Mujibur Rahman (general)

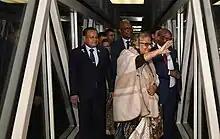

Mujibur Rahman was commissioned in the 18th long course of the Bangladesh Military Academy in the Infantry corps on 24 June 1988. He graduated from the Defence Services Command and Staff College and The Defence Services Staff College, Wellington, Tamil Nadu,